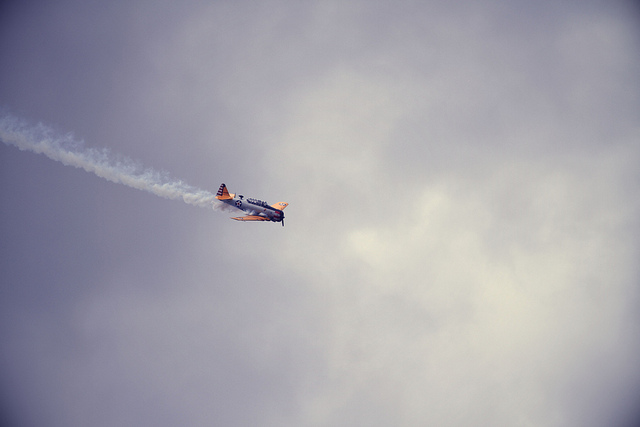
A small aircraft flying through the cloudy sky.